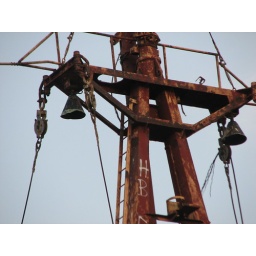
An old boat that is rusting away stuck in the sand a few kilometers out of Gytheion, Greece